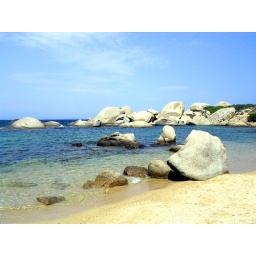
Costa con grandi massi I - Big rocks coast in Sardinia I